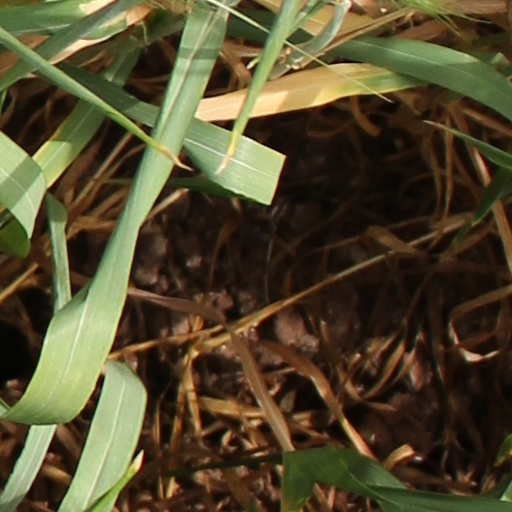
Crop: wheat